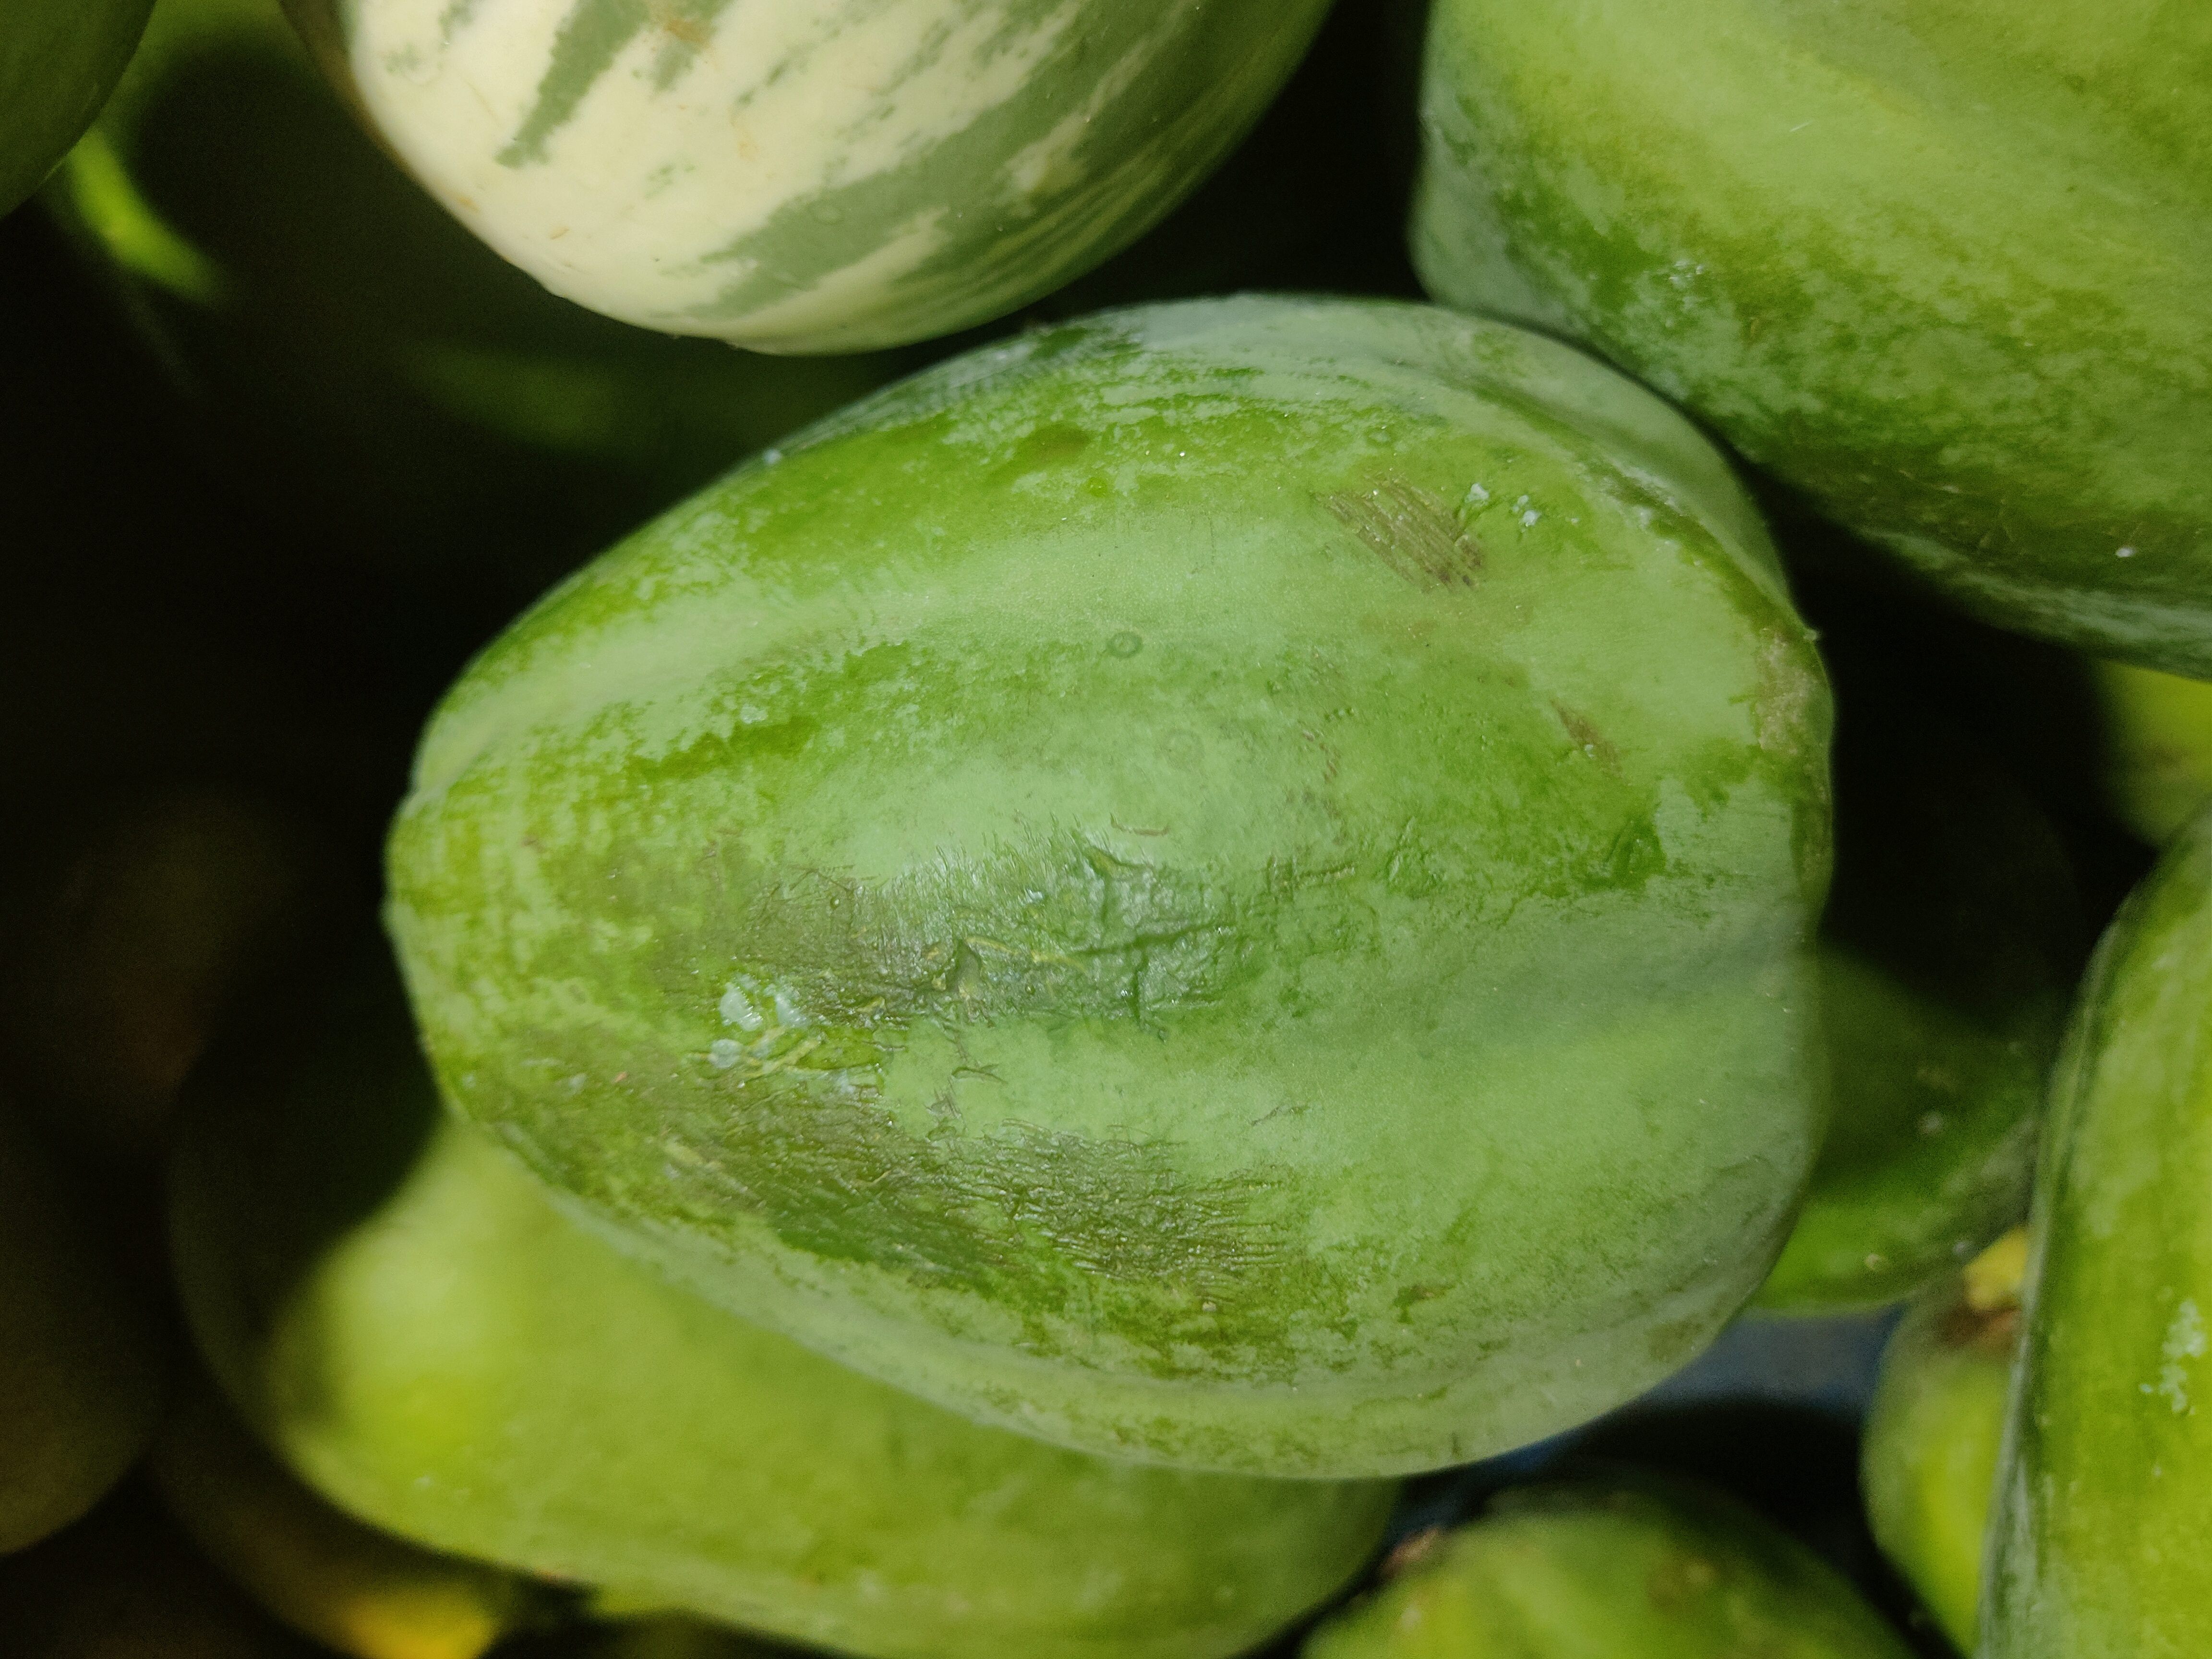
Label: Carica Papaya